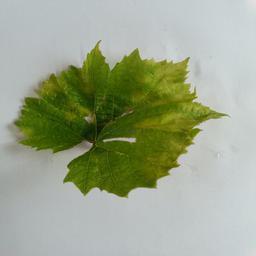
Label: Downy Mildew